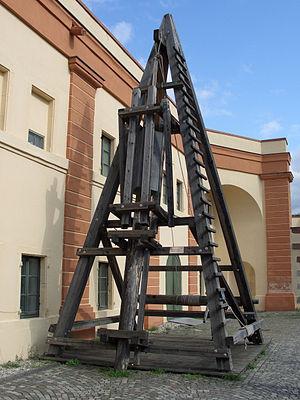
Une sonnette ou « mât de battage » ou « machine à battre les palplanches » est un engin de génie civil qui sert à enfoncer par battage les pieux ou les pilotis, servant de fondations aux bâtiments ou aux ouvrages de génie civil, ou les palplanches, assurant l'étanchéité des batardeaux pendant la construction des ouvrages.